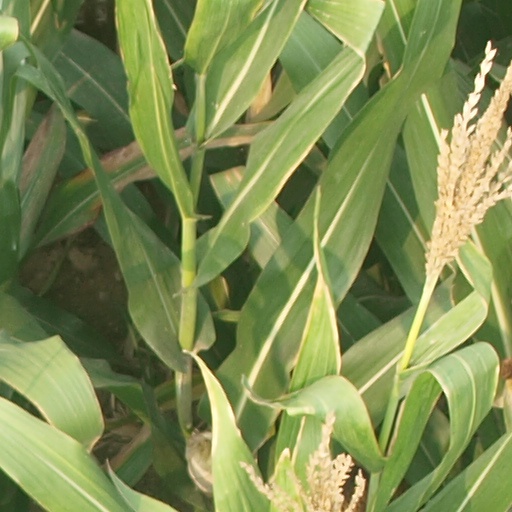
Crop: maize; corn